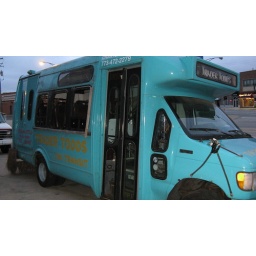
A customized Chevrolet paratransit bus done up in Po;ynesian south pacific motif with tropical grass skirting.